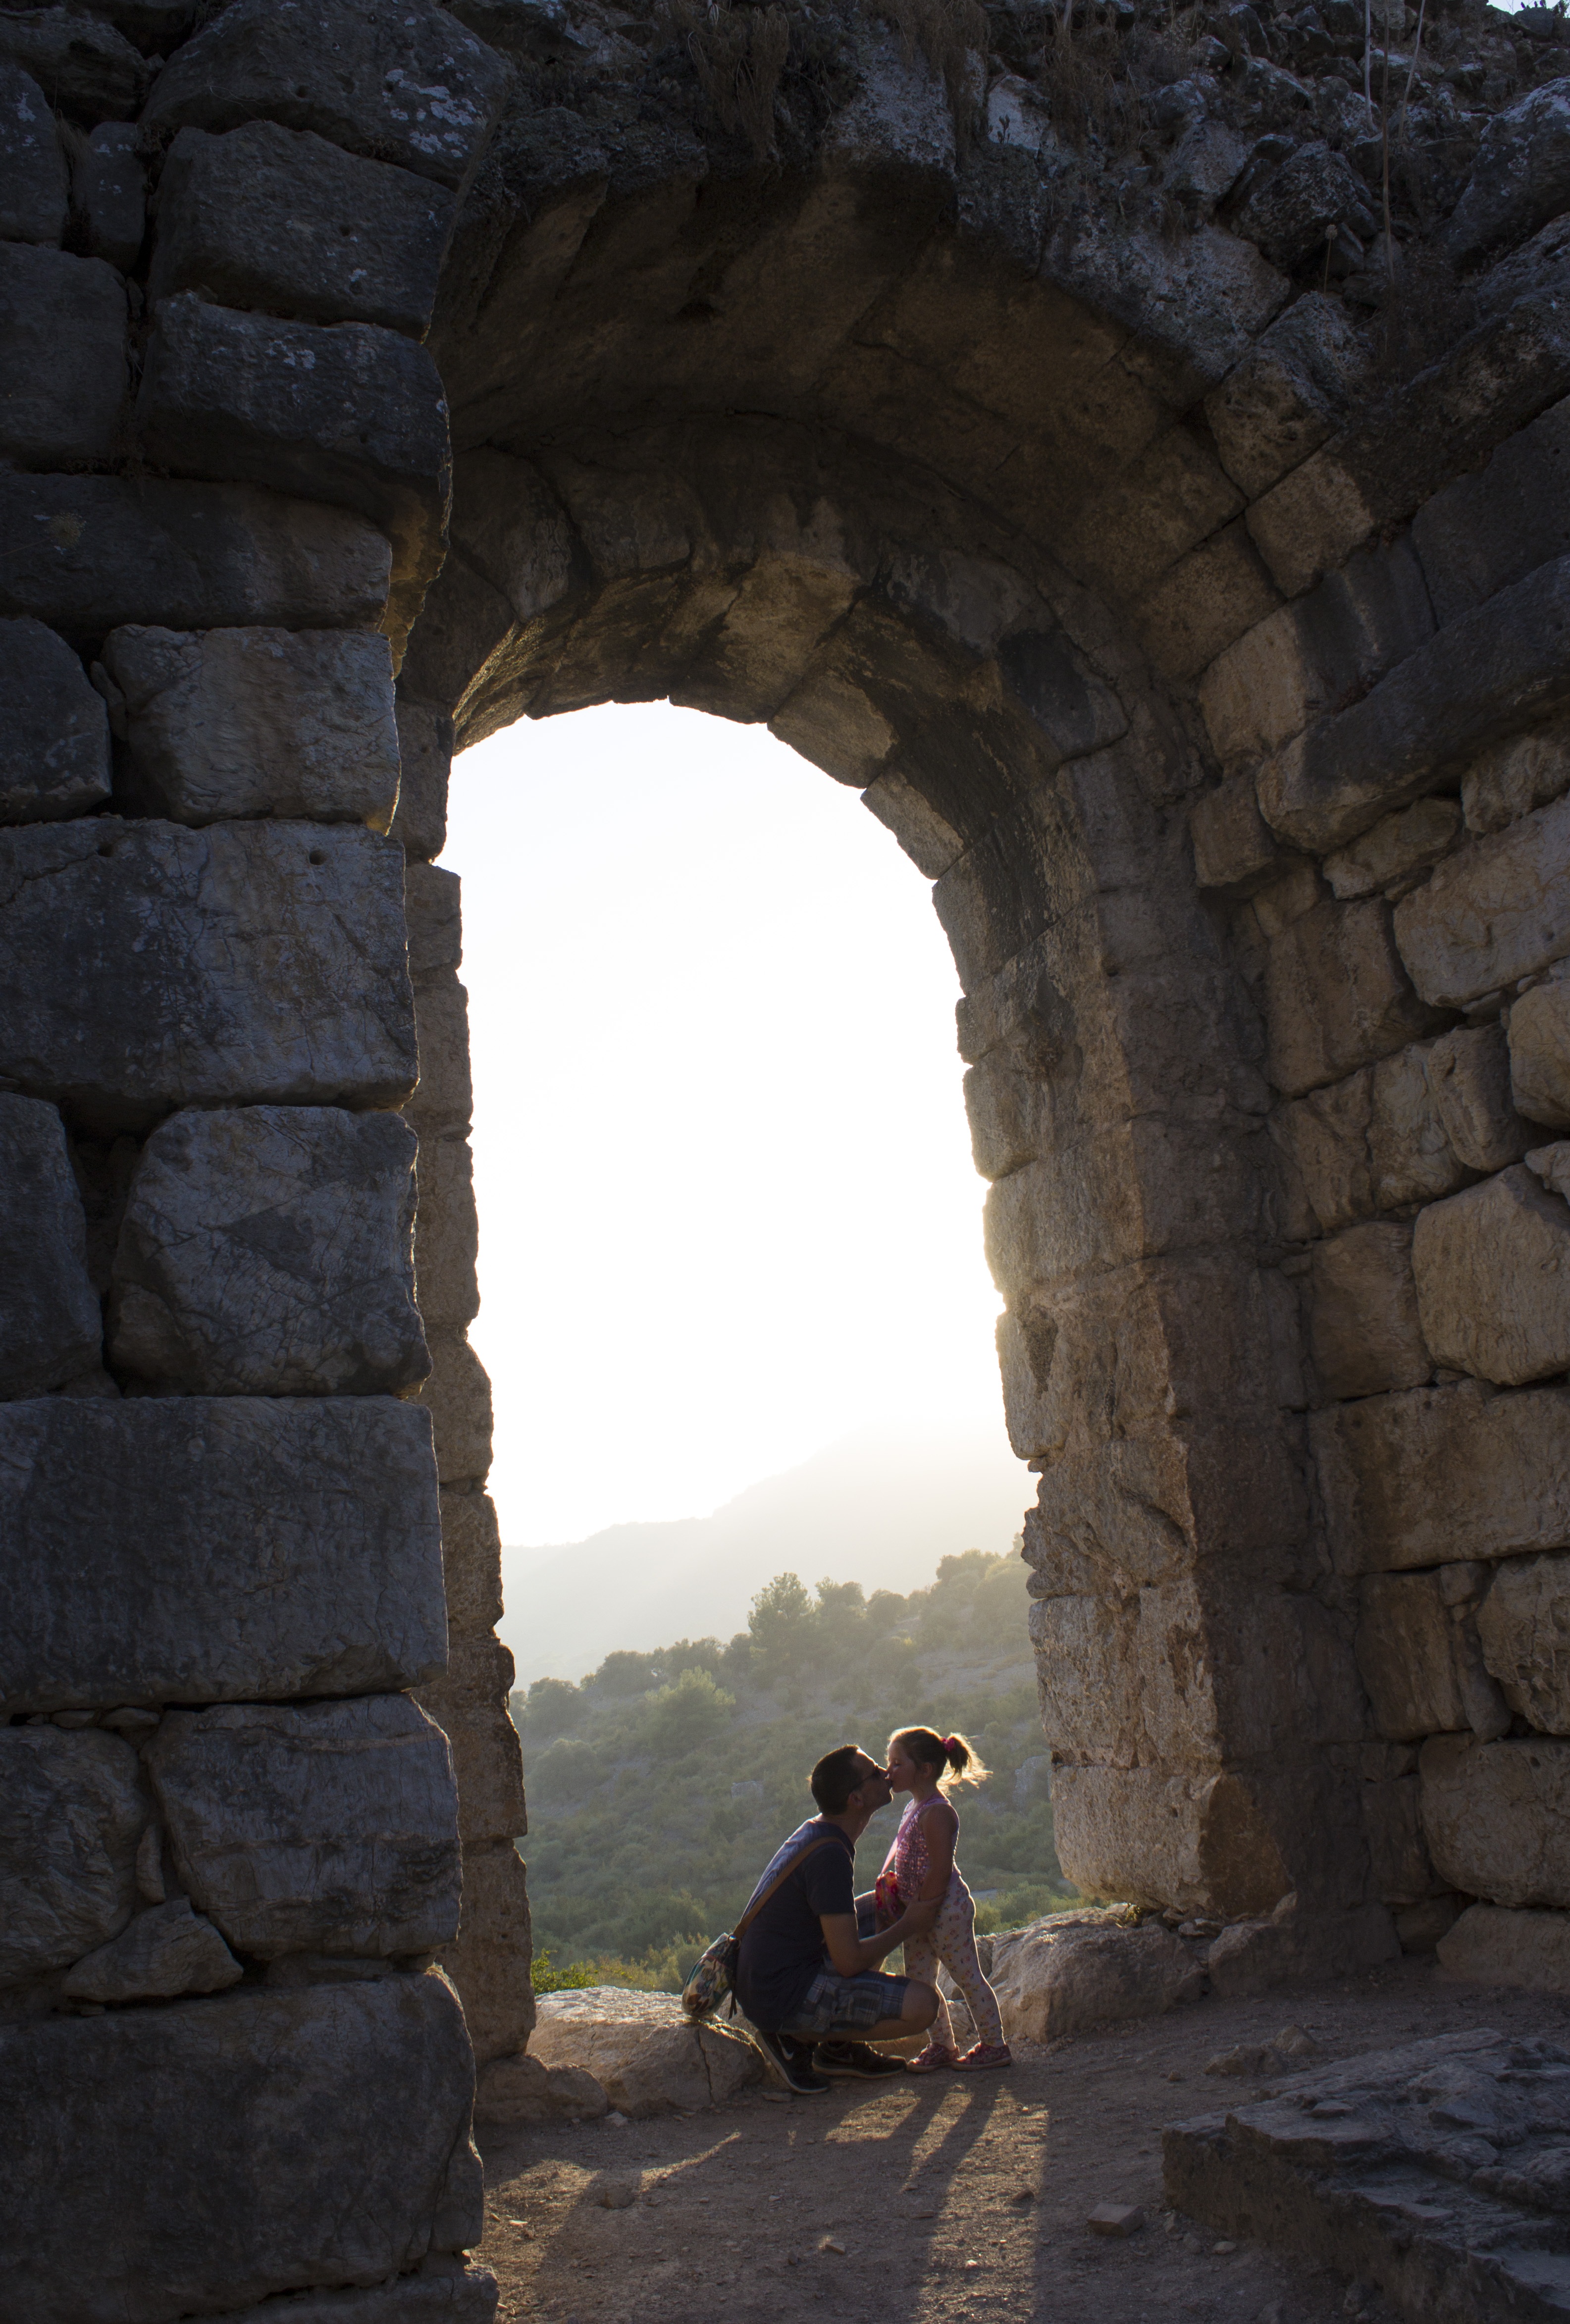
rock, architecture, wall, arch, love, father, kiss, child, childhood, dad, family, happy, temple, ruins, turkey, monastery, little, history, daughter, ancient history, cuanos, kuanos